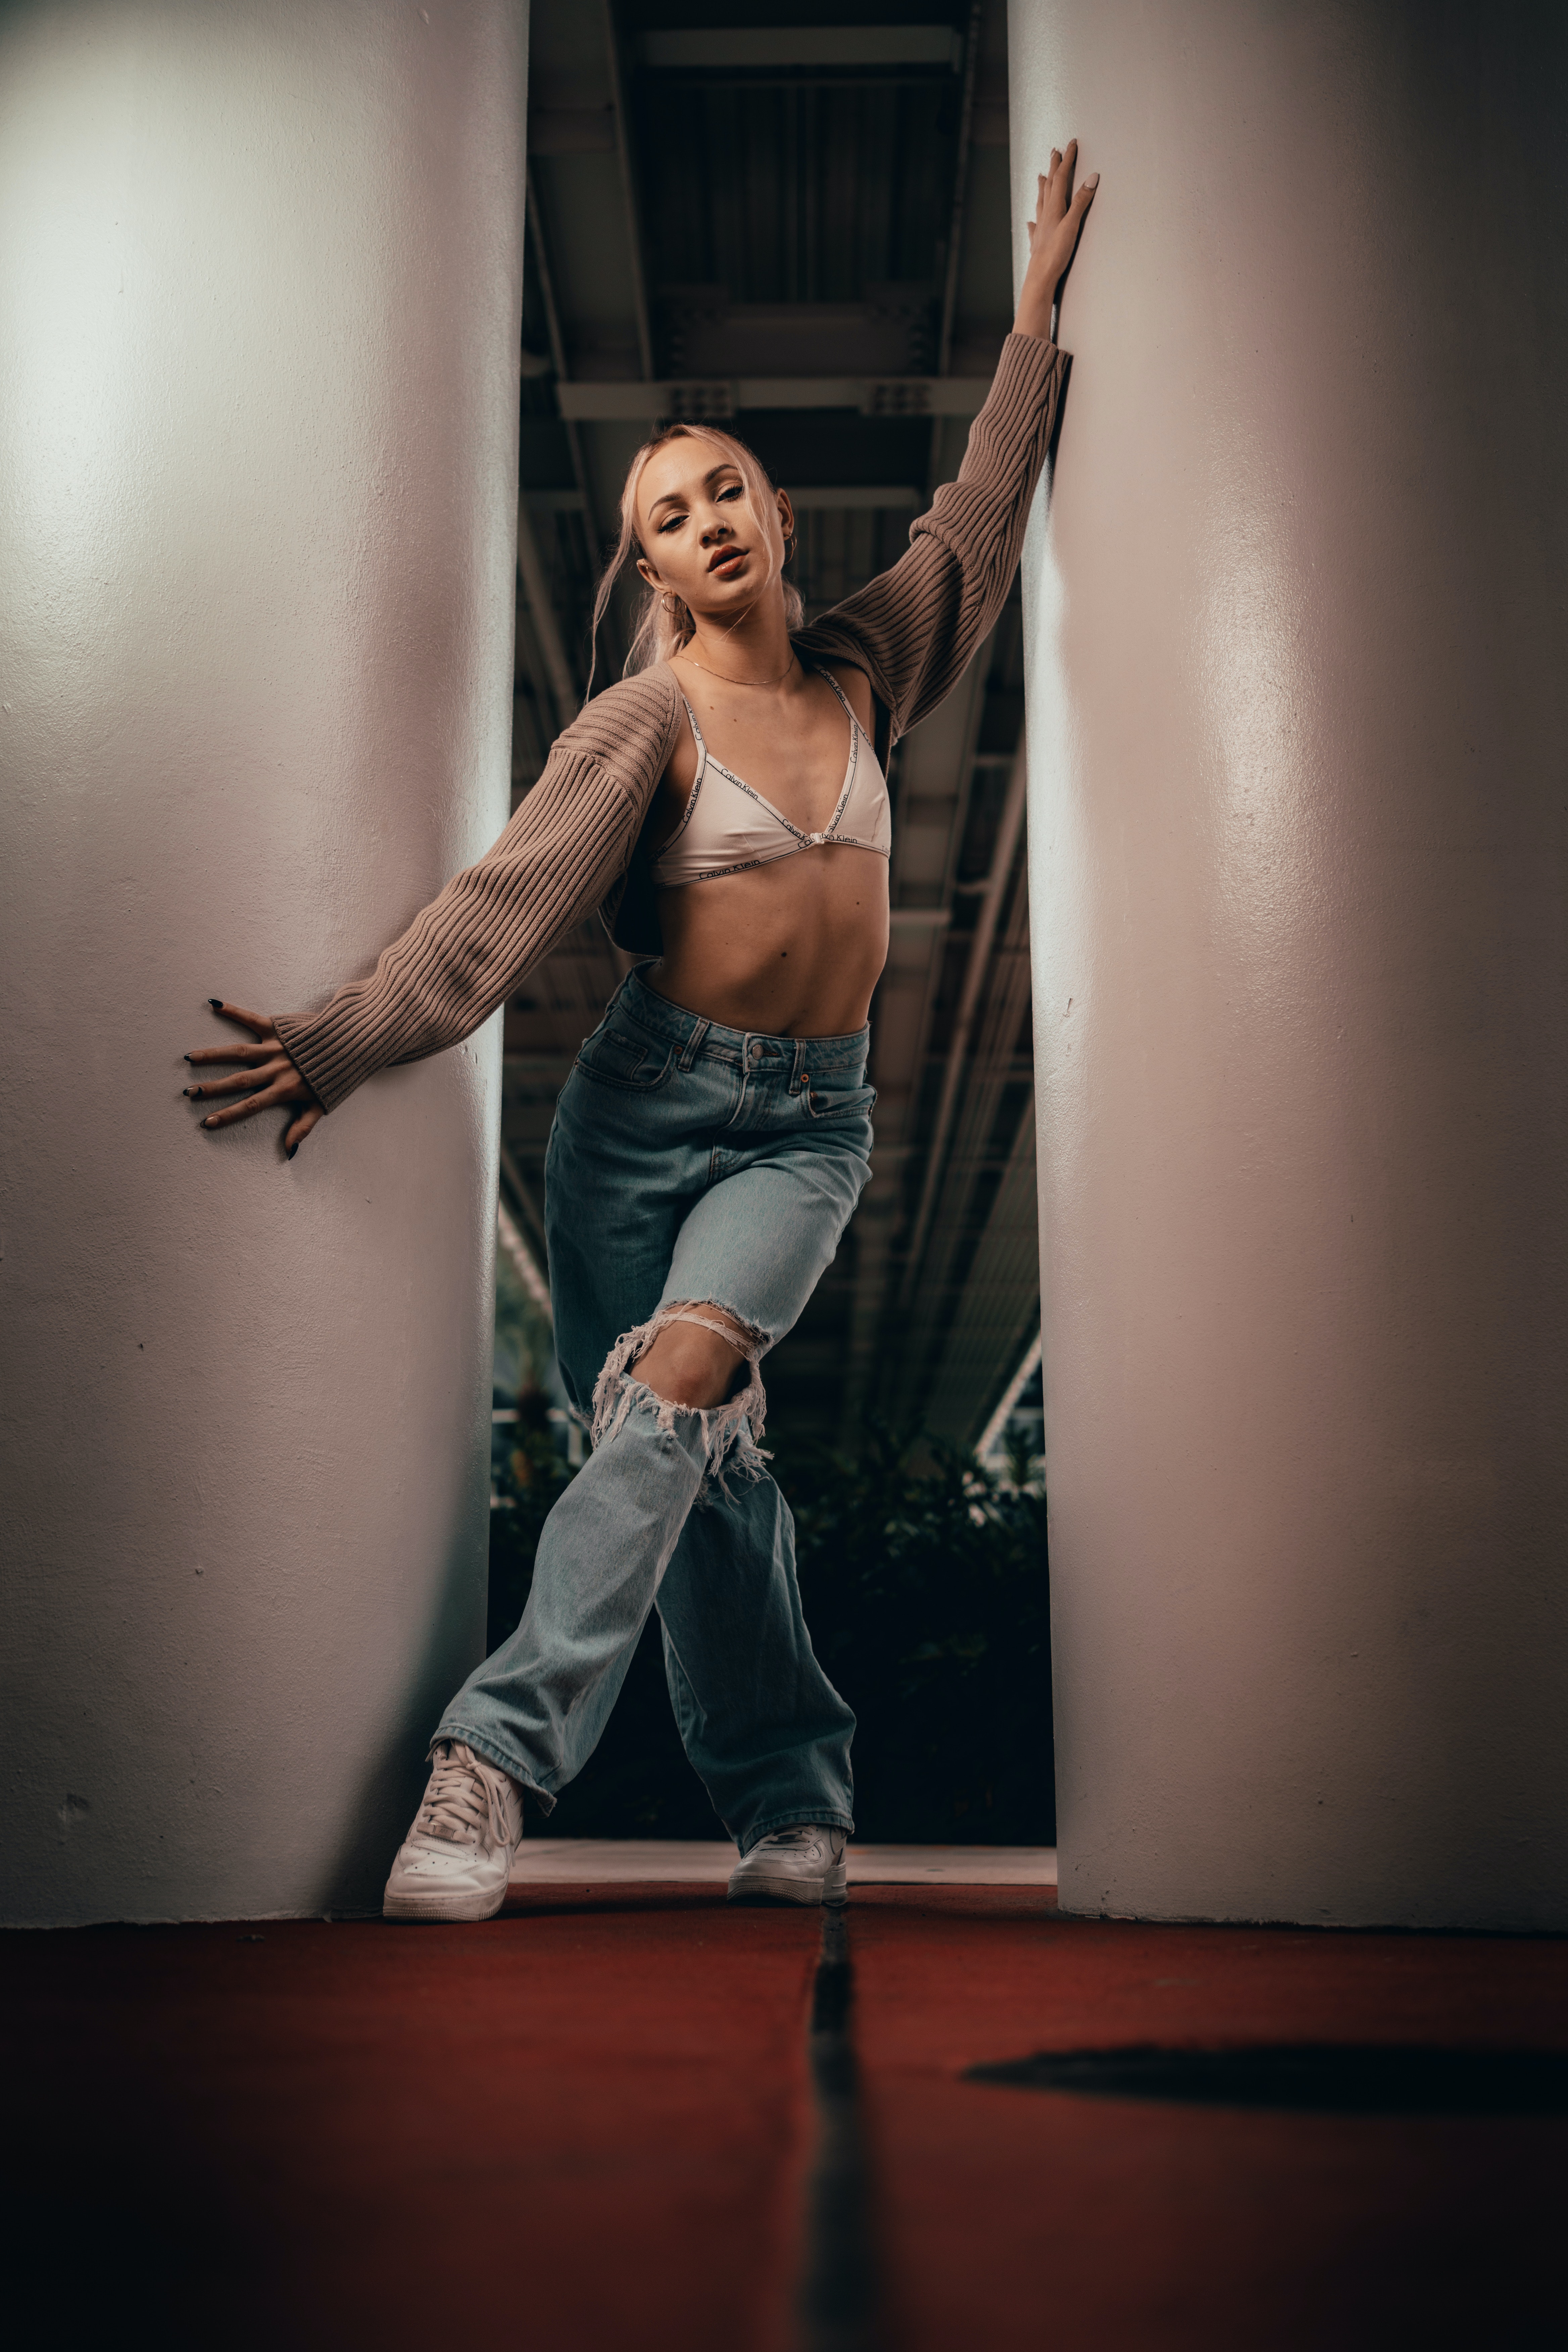
woman, leg, flash photography, performing arts, entertainment, thigh, dance, knee, boot, human leg, event, choreography, art model, fashion design, performance art, door, flooring, waist, darkness, abdomen, sandal, latex, fetish model, fashion model, performance, dancer, public event, barefoot, flesh, fun, room, brassiere, sitting, photo shoot, sportswear, denim